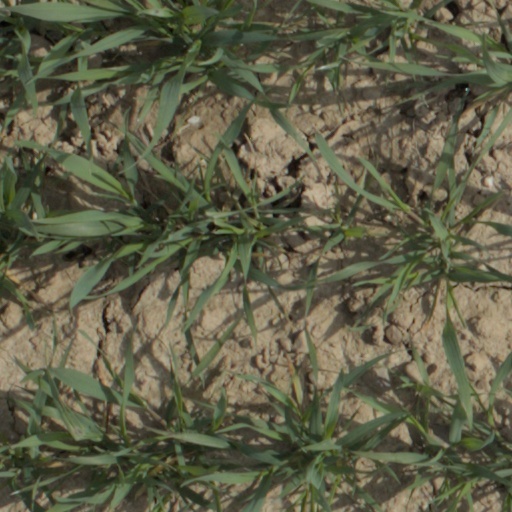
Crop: wheat